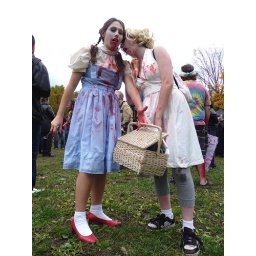
I think there was also a little stuffed bloody dog in the basket :)